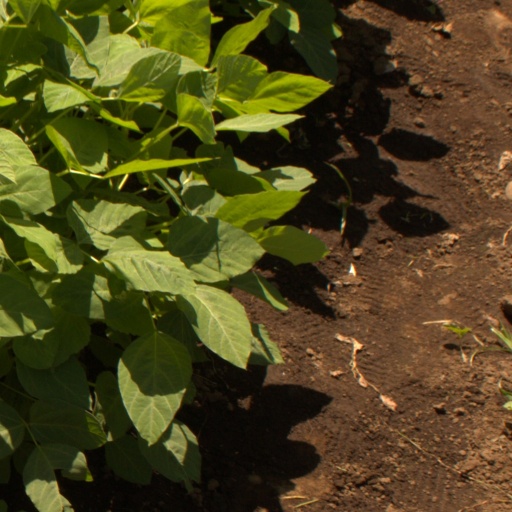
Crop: soybean